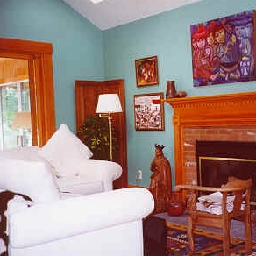
Room type: livingroom